Pinkerton (detective agency)

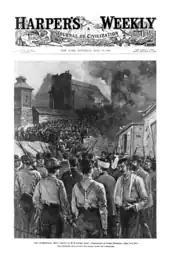
Pinkerton men leaving a barge after their surrender during the Homestead Strike

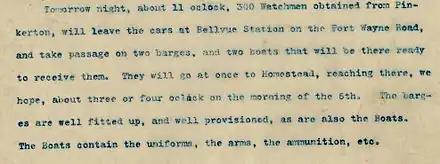
Frick's letter describing the plans and munitions that will be on the barges when the Pinkertons arrive to confront the strikers in Homestead

On July 6, 1892, during the Homestead Strike, 300 Pinkerton agents from New York and Chicago were called in by Carnegie Steel's Henry Clay Frick to protect the Pittsburgh-area mill and act as strikebreakers. This resulted in a firefight and siege in which 16 men were killed and 23 others were wounded. Following the confrontation, the Governor of Pennsylvania, Robert E. Pattison, mobilized state law enforcement and the National Guard. Private and government forces broke the strike, and workers returned to the steel mill.